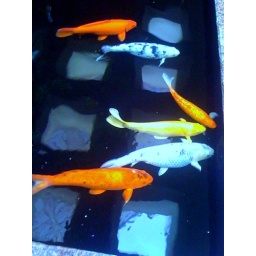
Koi pool in an office building I visited today. Black bottom and reflected skylights.